Kallan D'Souza

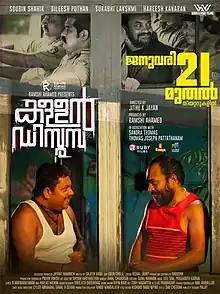
Official poster

Kallan D'Souza is a 2022 Indian Malayalam-language action comedy film directed by Jithu K. Jayan and starring Soubin Shahir, Dileesh Pothan, Surabhi Lakshmi and Hareesh Kanaran. The music was scored by Kailas Menon. The film is a spin-off to 2015 Malayalam film "Charlie" where Soubin Shahir reprises his role as "Kallan D'Souza".